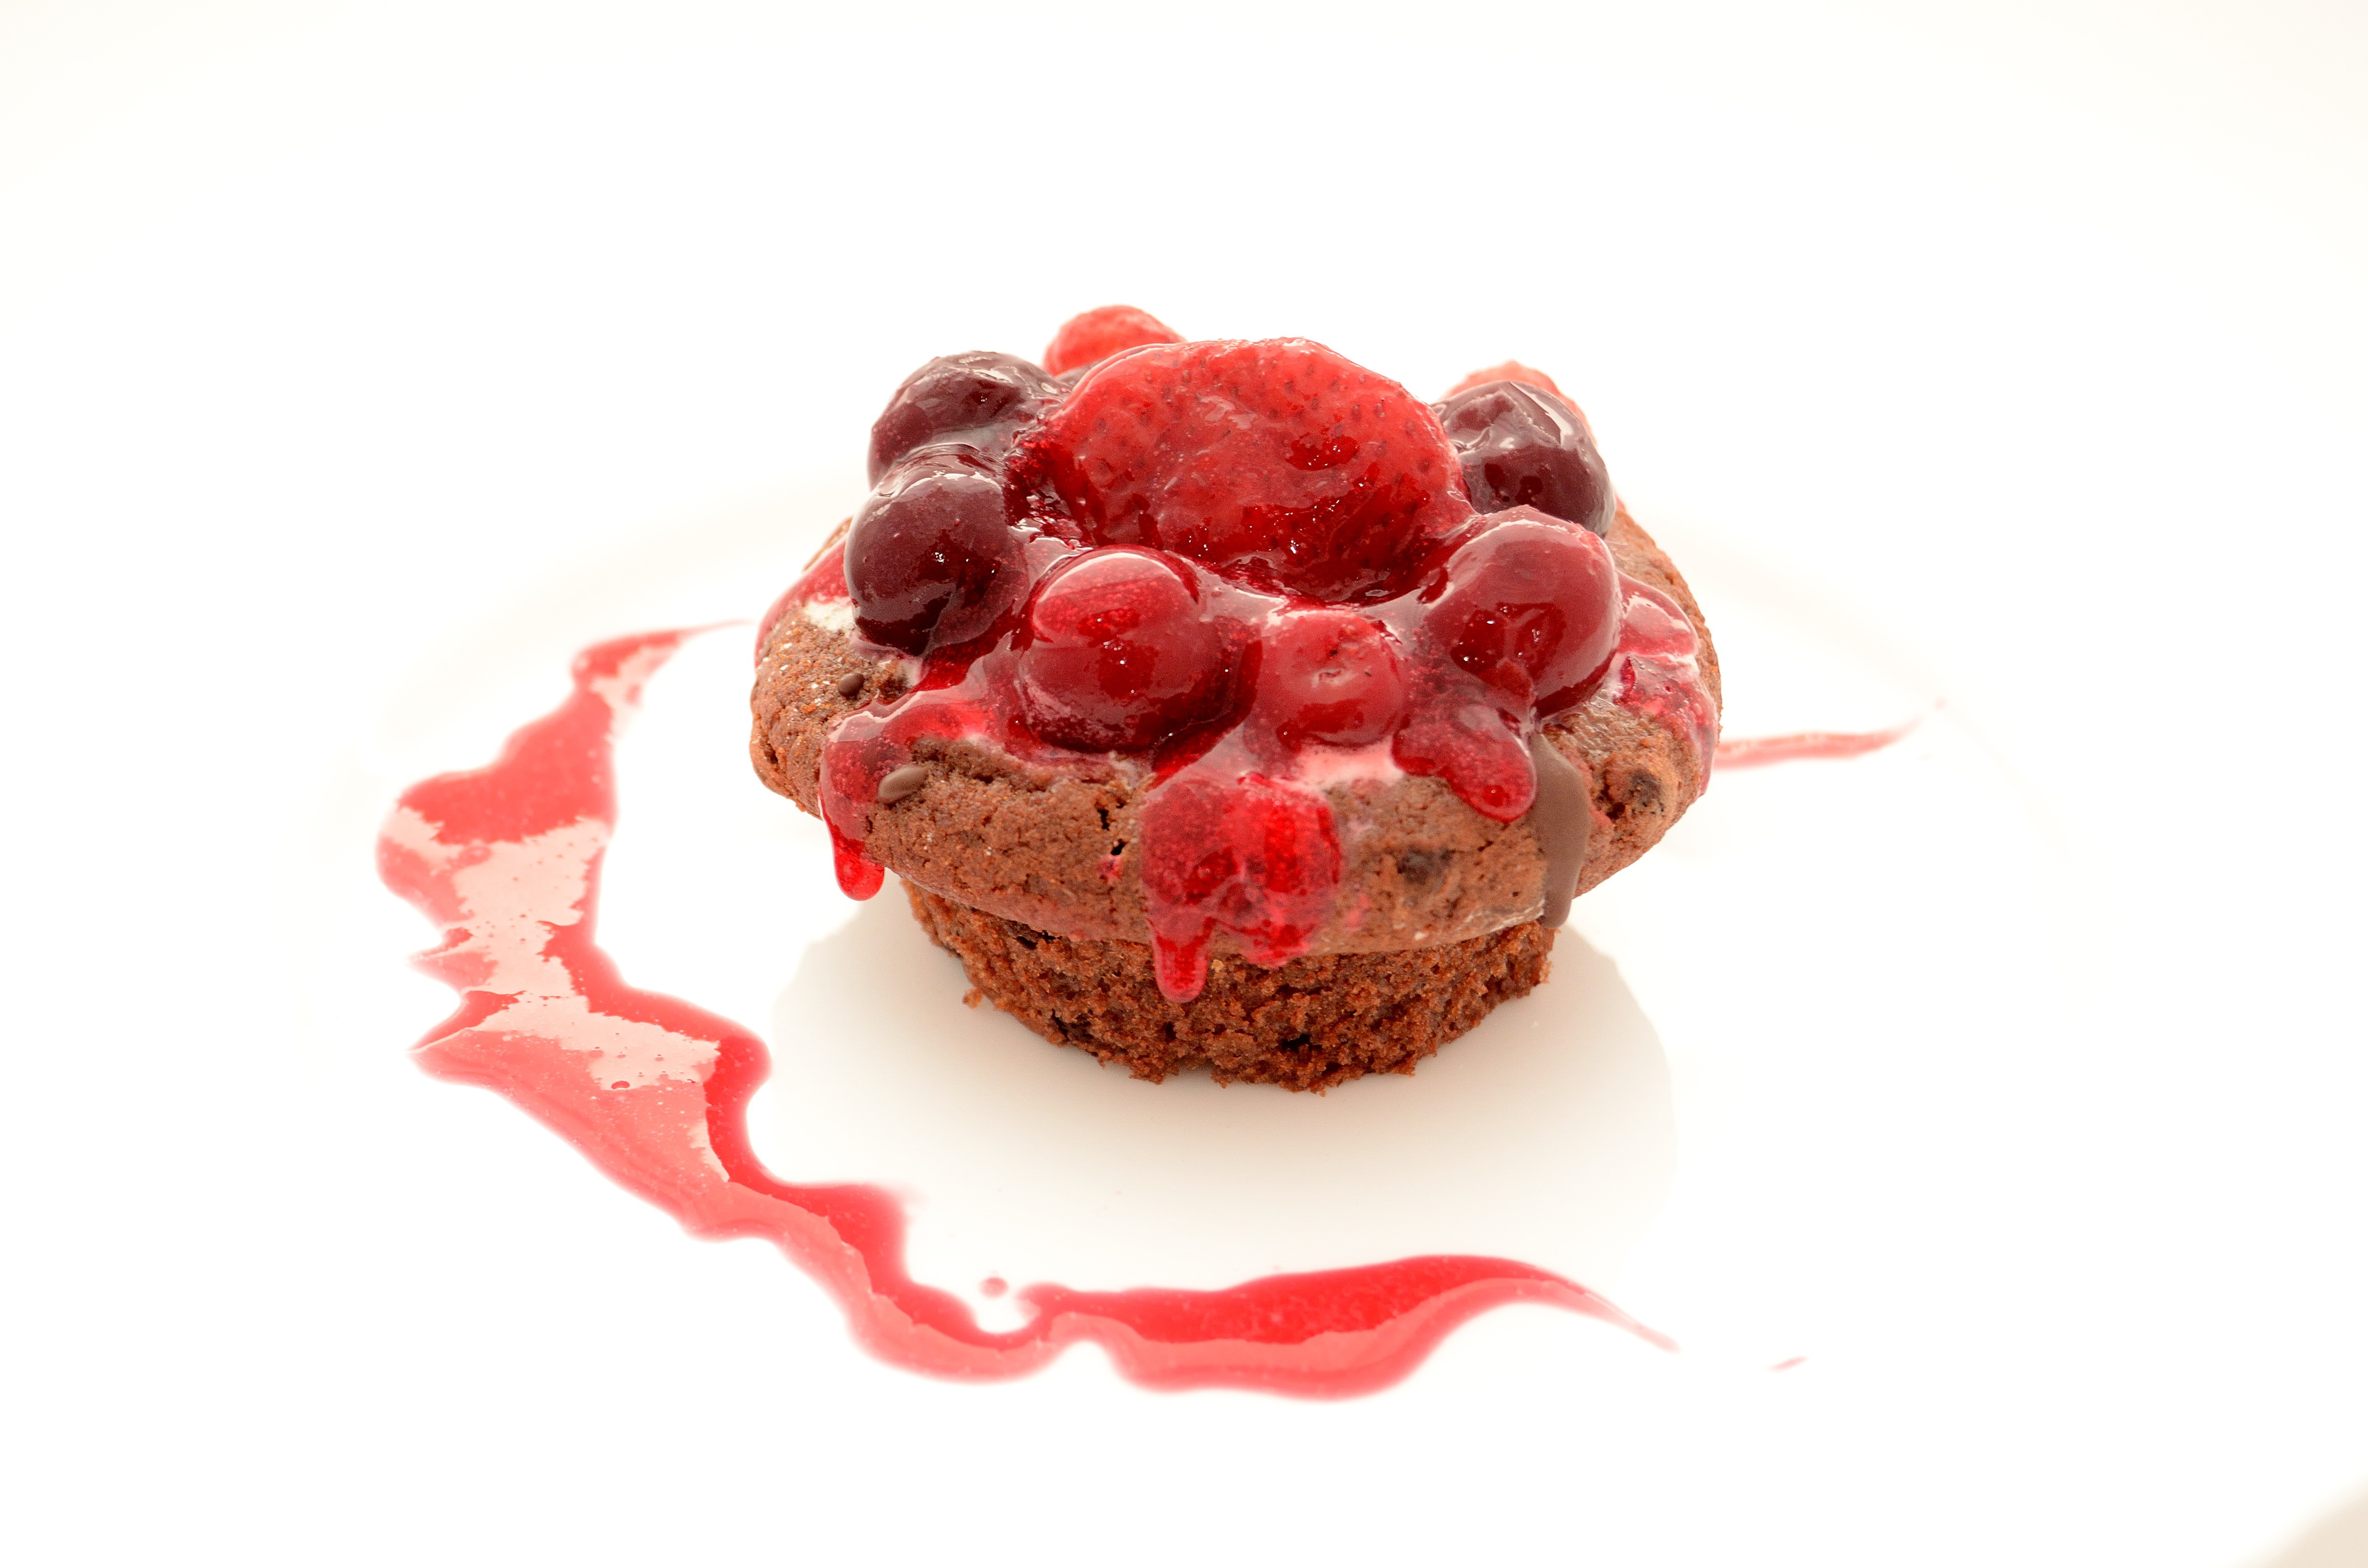
plant, raspberry, fruit, berry, sweet, tube, food, produce, chocolate, ice cream, dessert, strawberry, bun, muffin, sweet dish, pastries, cocoa, eating, sweets, strawberries, the sweetness